Silent Voice (2009 film)

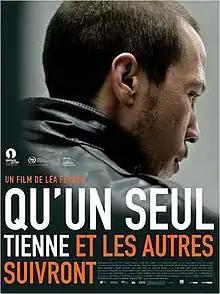
Film poster

Silent Voice (also known as Silent Voices) is a 2009 French drama film written and directed by Léa Fehner. The film won the Louis Delluc Prize for Best First Film in 2009. The film also received two nominations at the 35th César Awards.